Joakim Noah

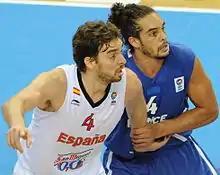
Noah (right) guarding Pau Gasol while playing for France in EuroBasket 2011.

On July 8, 2016, Noah signed a four-year, $72 million contract with his hometown team, the New York Knicks. A questionable contract at the time, it was later labeled "disastrous" and the "worst signing in franchise history". On February 27, 2017, he underwent a left knee arthroscopy to remove a loose body, and was subsequently ruled out for at least three to four weeks. On March 25, 2017, Noah was suspended for 20 games without pay for violating the league's anti-drug policy after testing positive for LGD-4033, a selective androgen receptor modulator that he later said was in a supplement he took for injuries. Noah, having not played since February 4, was likely to miss the Knicks' final 10 games of the season because of a left knee injury anyway. The suspension carried over into the first 10 games of the 2017–18 season. Noah, unaware of his violation, did not appeal his suspension. On April 12, 2017, it was deemed that Noah required surgery for a left torn rotator cuff and would need four to six months to rehabilitate.